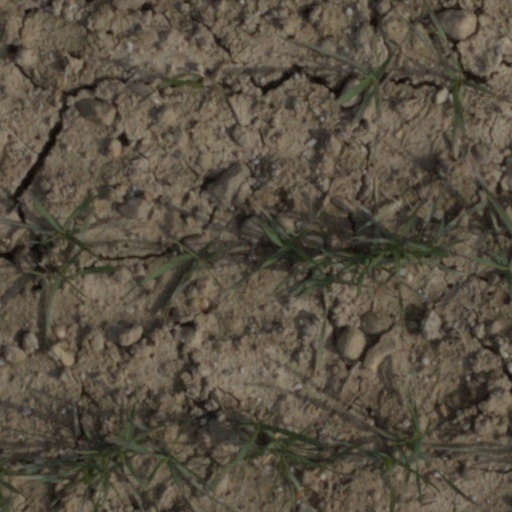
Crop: wheat